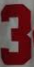
Number: 3